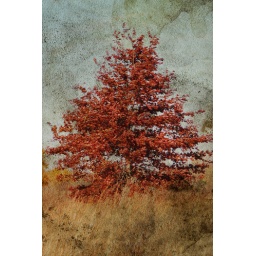
Lone red tree in the field